Questionnaire

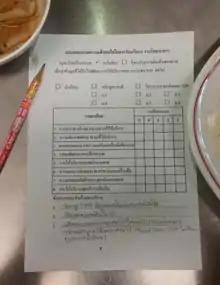
A basic questionnaire in Thai

A questionnaire is a research instrument that consists of a set of questions (or other types of prompts) for the purpose of gathering information from respondents through survey or statistical study. A research questionnaire is typically a mix of close-ended questions and open-ended questions. Open-ended, long-term questions offer the respondent the ability to elaborate on their thoughts. The Research questionnaire was developed by the Statistical Society of London in 1838.